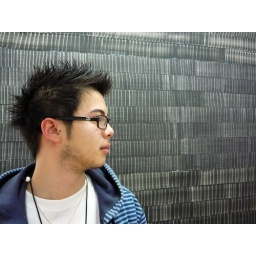
This guy is standing in front of a painting but it looks like a concrete wall or something